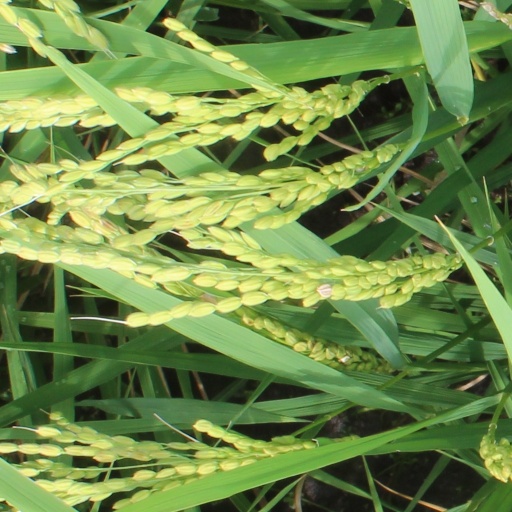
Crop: rice